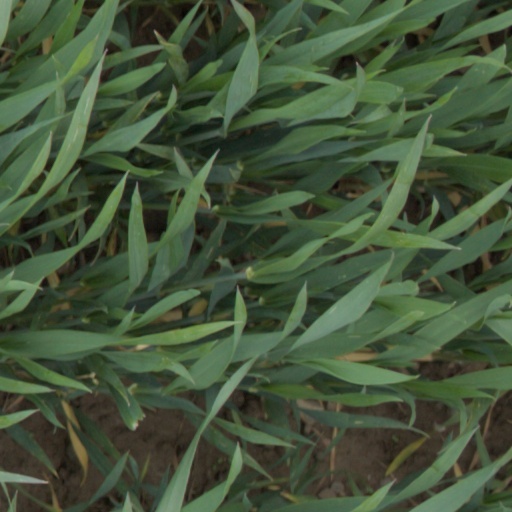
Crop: wheat